Tatra KT8D5

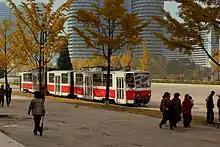
A KT8D5 tram in Pyongyang

The need for new generation vehicles for Czechoslovakia started in late 1970s. The original goal was to make a light rail vehicle with a higher capacity to meet growing demands for public transport. The project to design and build the KT8D5 was approved in 1982, and the first two prototypes were constructed in 1984 (in 1989 first prototype was sent to Moscow, where from in 1992 was sent to Volgograd for metrotram. Second prototype was sent to Ostrava in 1989). The first vehicles entered operation 1986 in Prague, Brno, Most and Košice.